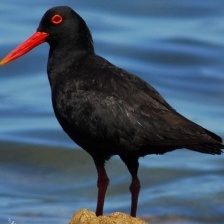
Species: AFRICAN OYSTER CATCHER
Scientific name: HAEMATOPUS MOQUINI
ImageNet parent category: oystercatcher